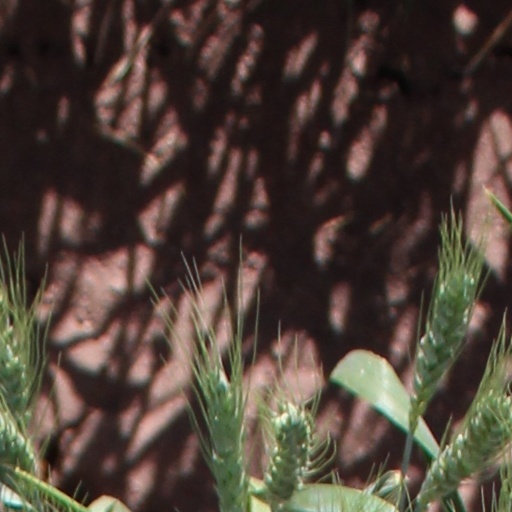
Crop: wheat